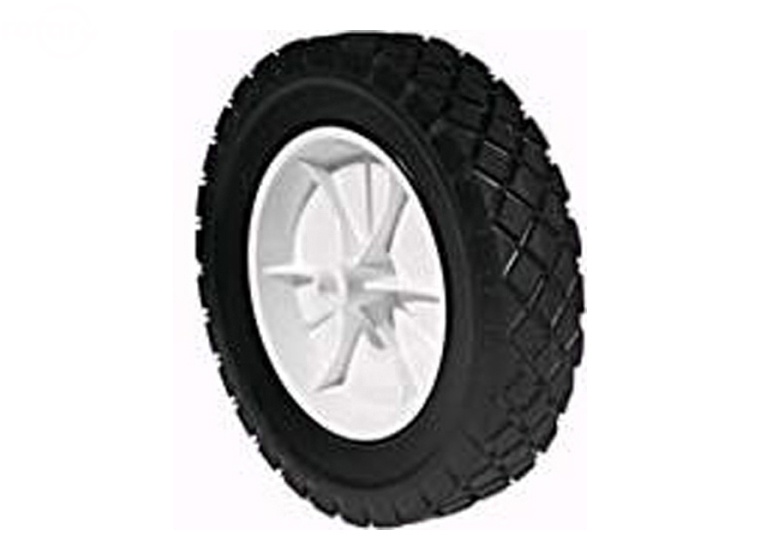
ROTARY # 281 PLASTIC WHEEL7 X 1.50
Plastic Wheel. Diamond Tread. Offset Hub. Dimensions: SIZE: 7 X 1.50 BORE: 1/2" HUB: 1-3/8" OFFSET TREAD: DIAMOND CASE QTY: 1069 PALLET QTY: 1
Brand: ROTARY
Category: Home & Garden > Lawn & Garden > Gardening > Gardening Tool Accessories > Wheelbarrow Parts > Wheelbarrow Wheels